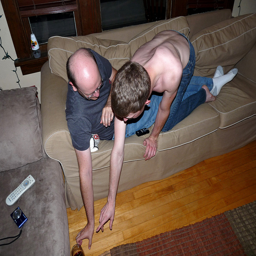
Two males on a couch reaching for an object on the floor.
two men laying on a couch and reaching towards the ground
A couple of men laying on top of a couch cuddling.
Two men reaching for the same glass on the floor
Some guys laying on a couch together by a remote.